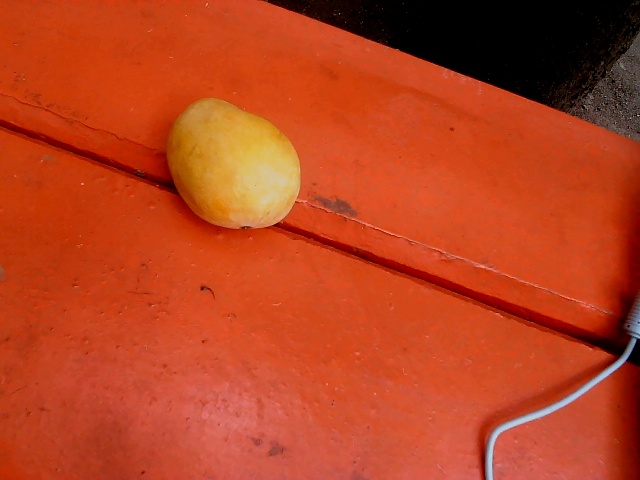
Label: Ripe_Mango